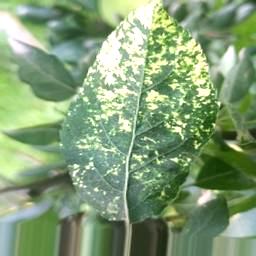
Label: Apple_Mosaic